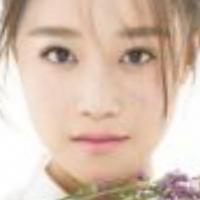
Age group: age 21-30